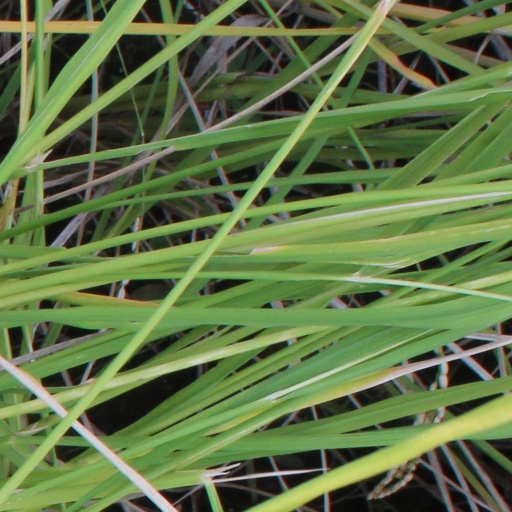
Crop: rice